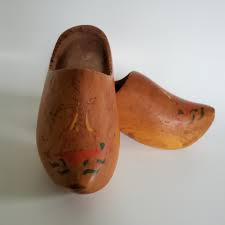
Label: Clog